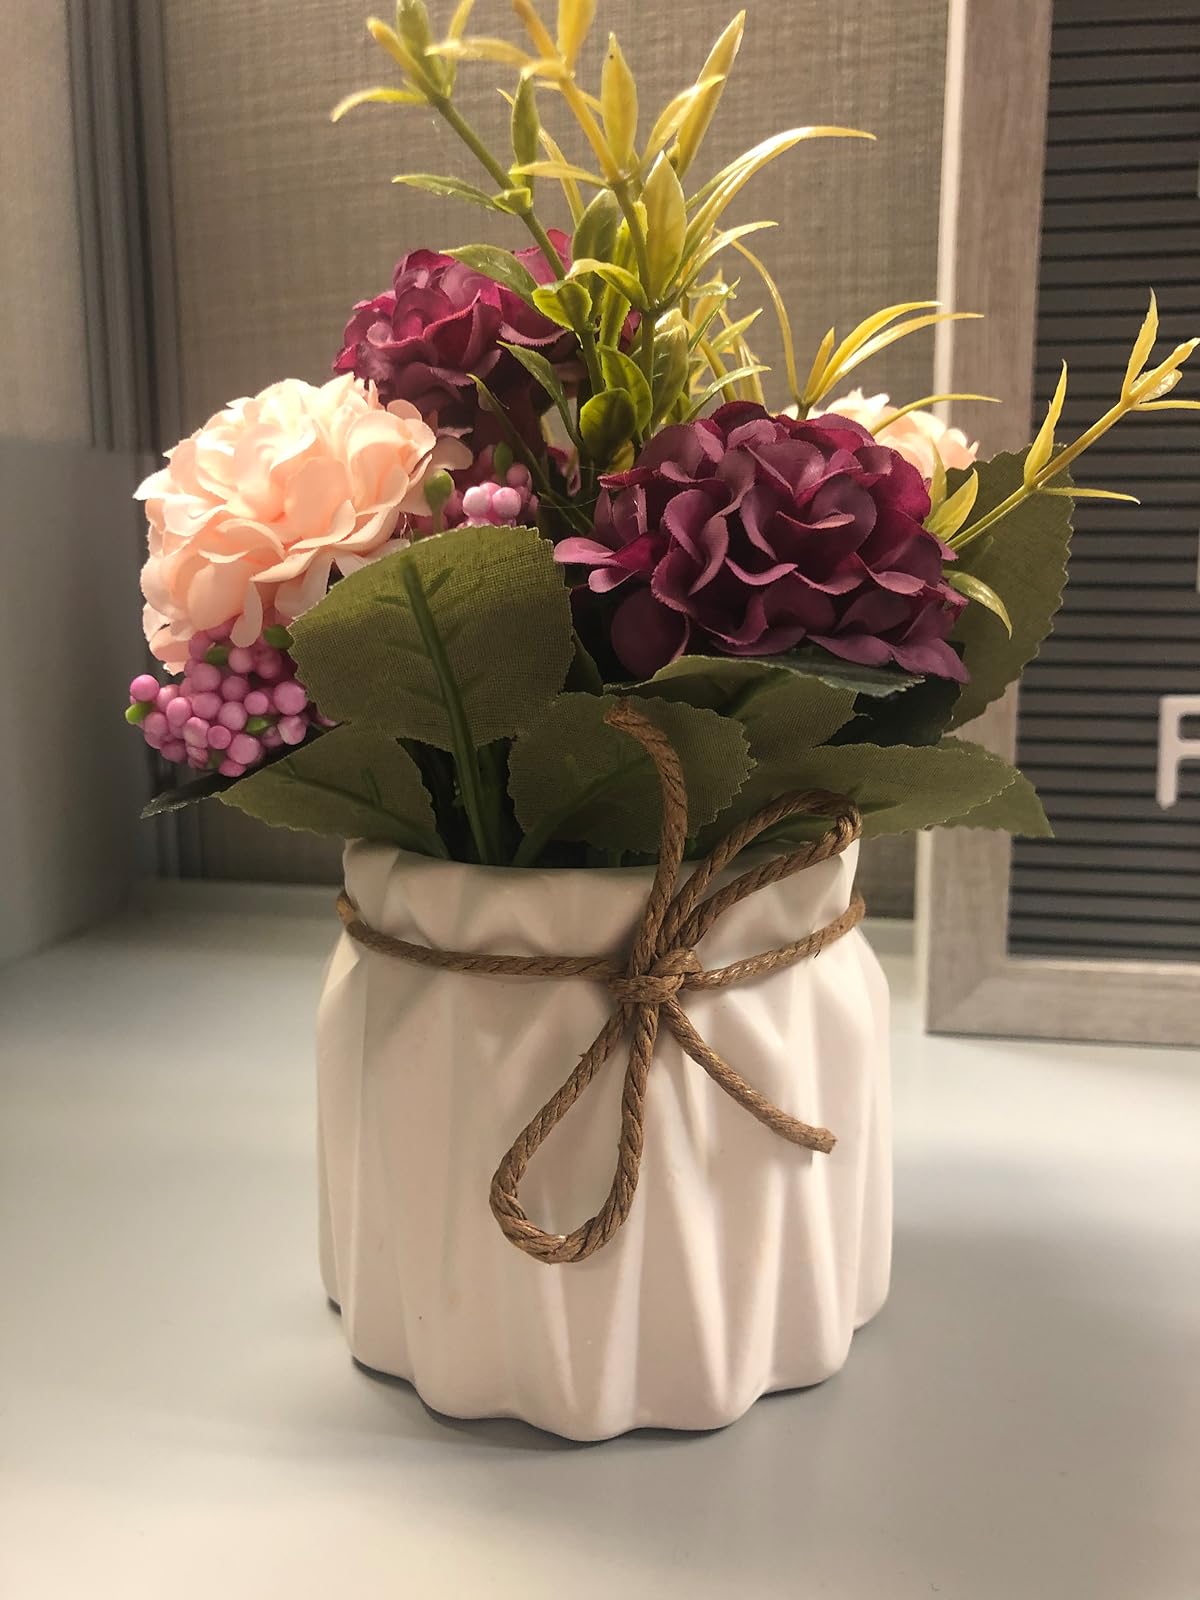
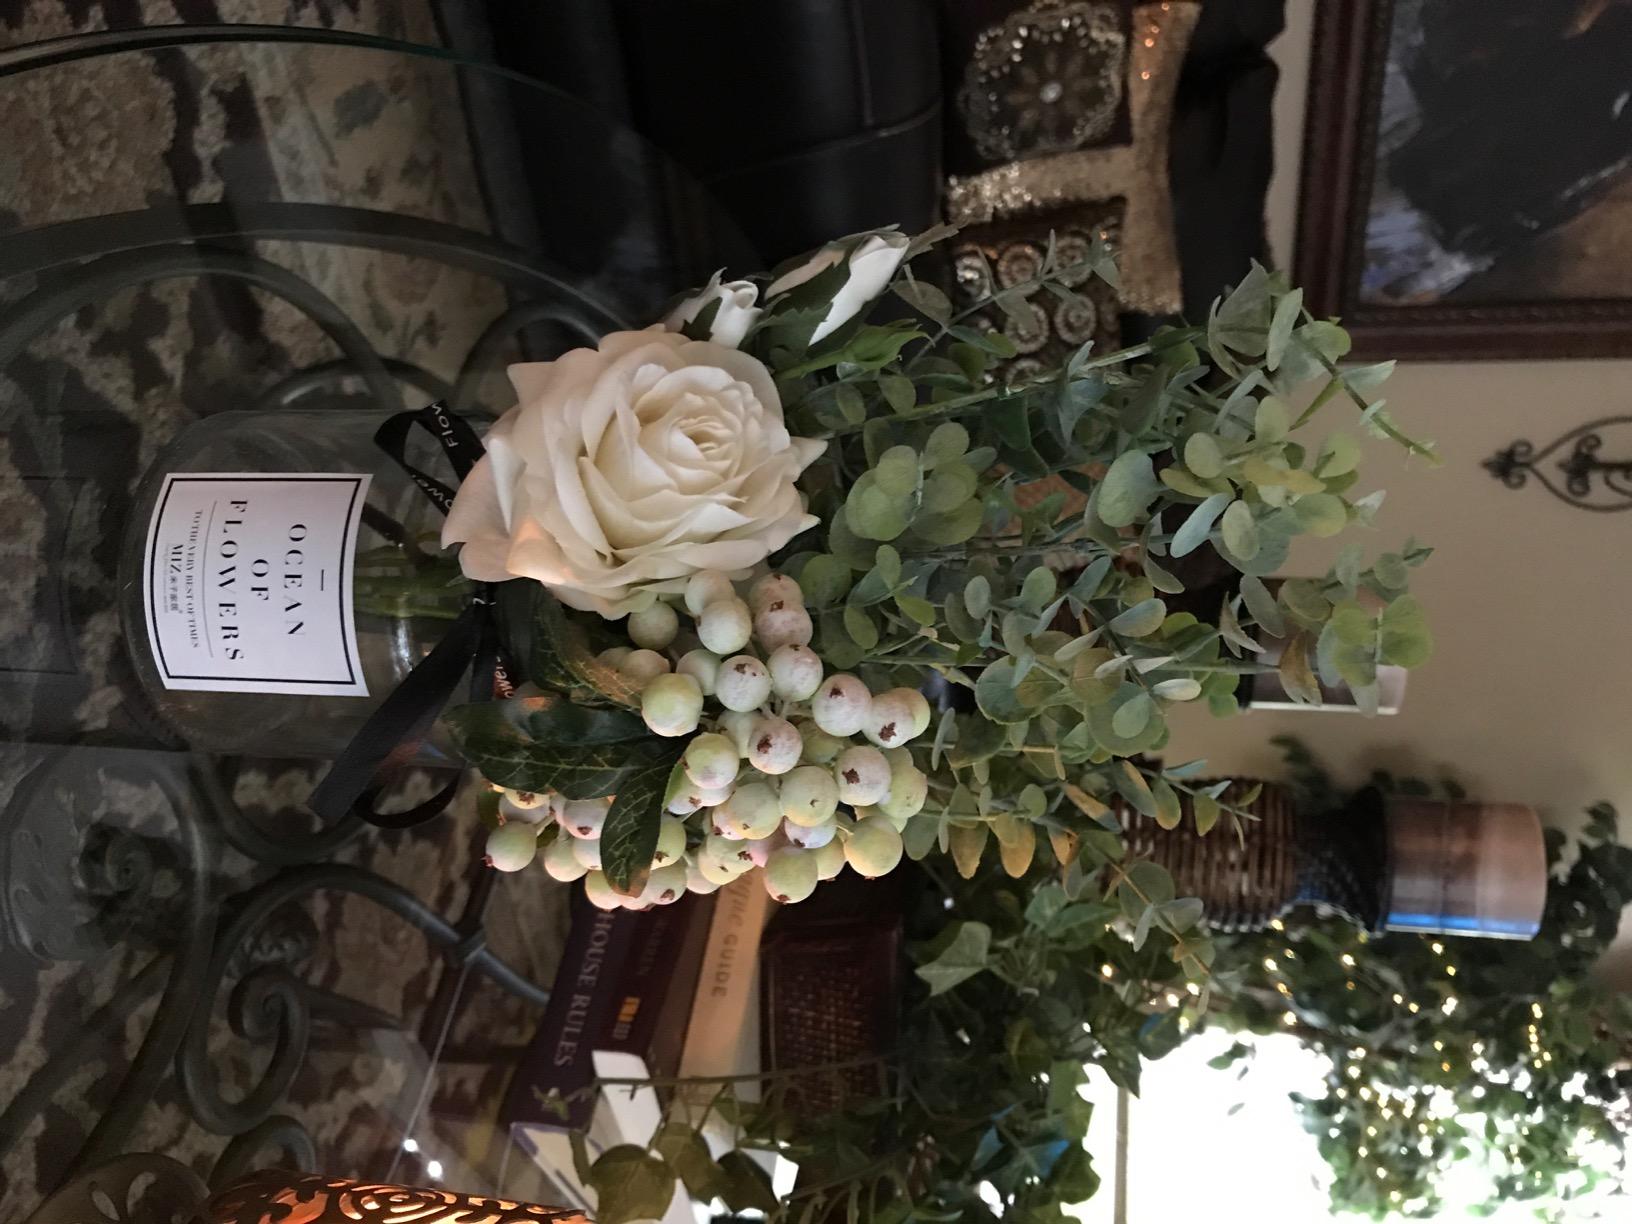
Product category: vase
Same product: no